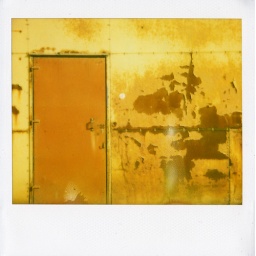
Old wall with red door at the Puyfelik old paper press factory in Breda